Smith Farm (Atlanta)

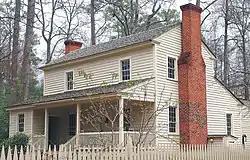

Smith Farm is a small plantation or farm house, built by Robert and Elizabeth Smith. It is Atlanta's oldest surviving farm house. It is a typical kind of plantation house owned by small farmers. The house was located in Dekalb County, Georgia on 800 acres (3.2 km). The last Smith to occupy the property was Tullie, the great-great-granddaughter of Robert. By the 1960s the house was surrounded by highways and development, and was donated to the Atlanta Historical Society (now Atlanta History Center). The house was moved in 1969 to its present site on the grounds of the Atlanta History Center.